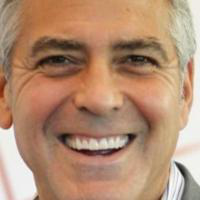
Age group: age 41-55